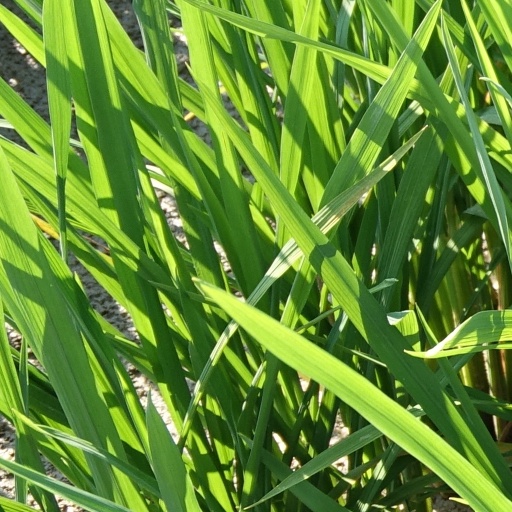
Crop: rice